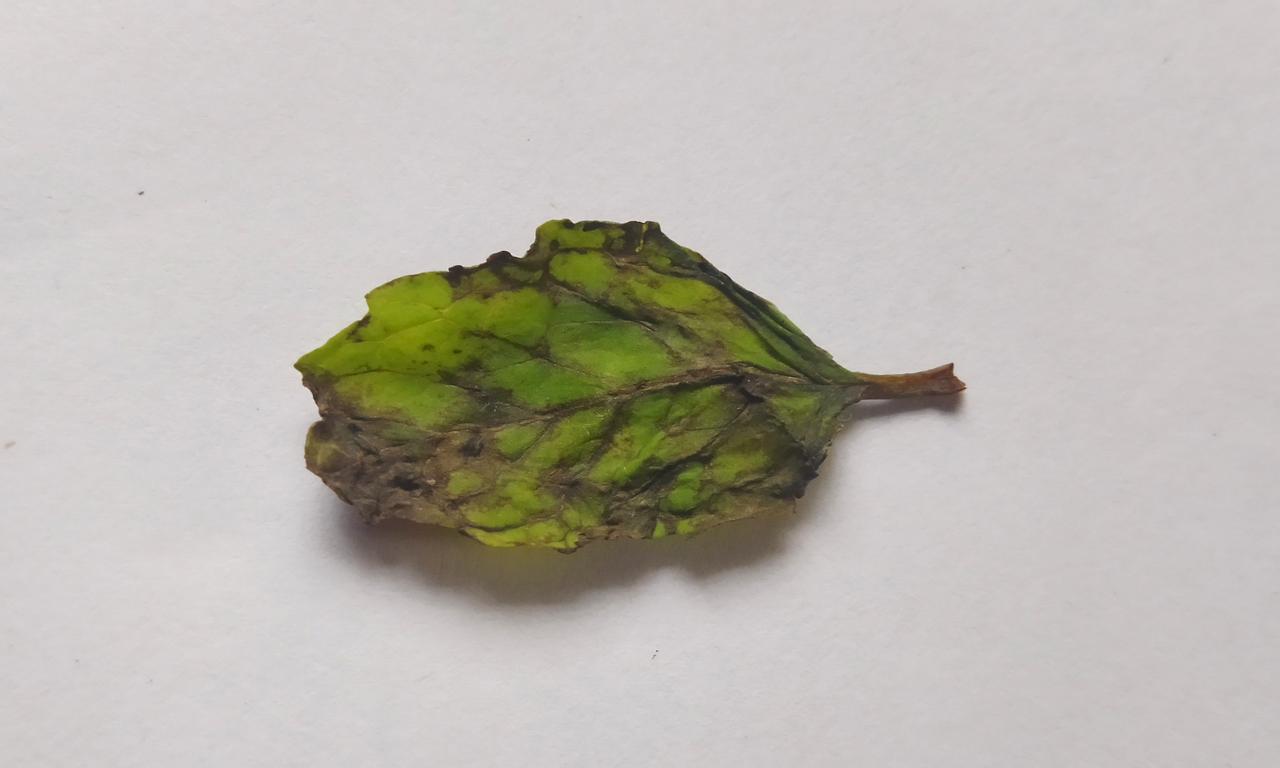
Label: Spoiled